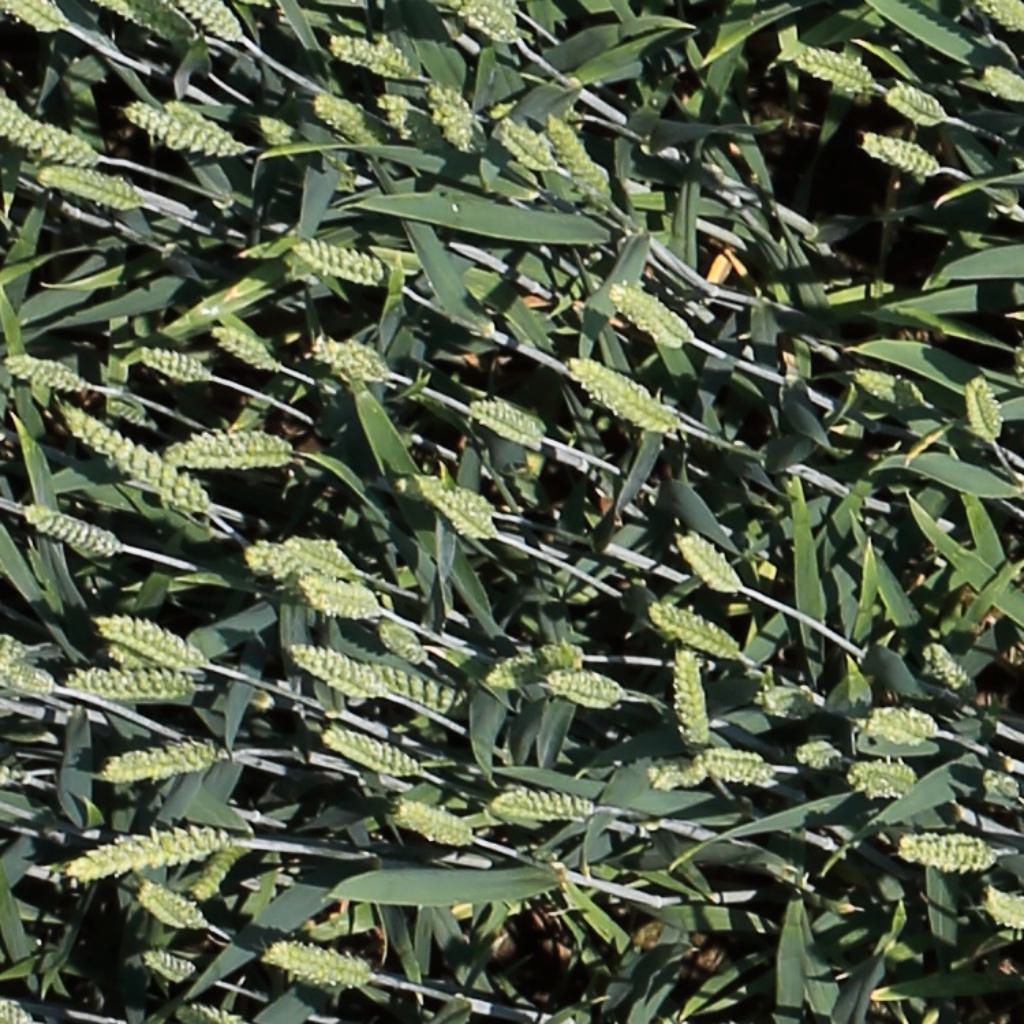
Country: Switzerland
Location: Usask
Wheat development stage: Filling